Sky position (RA, Dec in degrees): 214.007, 1.917
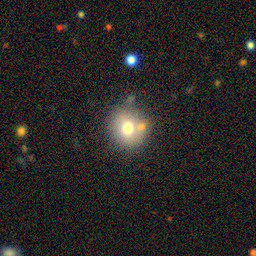
Galaxy morphology: Round Smooth Galaxies